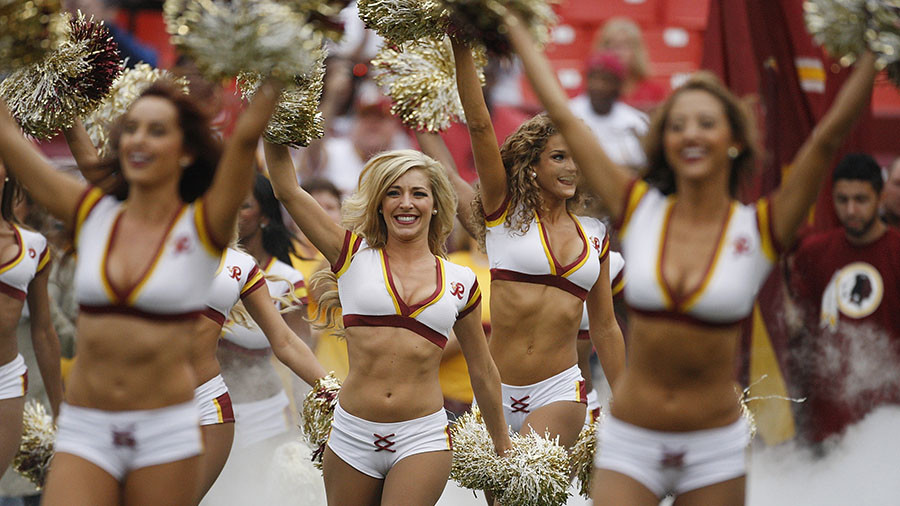
Gender: women